Academic dress in the United States

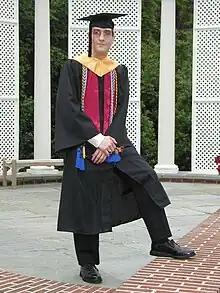
American academic dress is typically closed at the front and worn with a prescribed cap and hood. On the baccalaureate dress shown, other items, such as scarves, stoles or cords may be seen.

Bachelor's and master's gowns in the United States are similar to some of their counterparts in the United Kingdom, particularly Oxford. The main differences are that the bachelor's gown is designed to be worn closed and that the sleeves of the modern gown are square at the end instead of pointed as the Code calls for. The master's gown sleeve is oblong and, though the base of the sleeve hangs down, it is square-cut at the rear part of the oblong shape. The front part has an arc cut away, and there is a slit for the wrist opening (which before 1960 was located at the elbow as on British gowns), but the rest of the arc is closed. The shape is evocative of the square-cut liripipe incorporated into many academic hoods. The master's gown is designed to be worn open or closed.